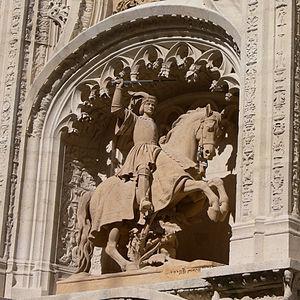
Statue équestre du Duc Antoine de Lorraine, située au dessus de la porterie du Palais Ducal de Nancy, Lorraine, France